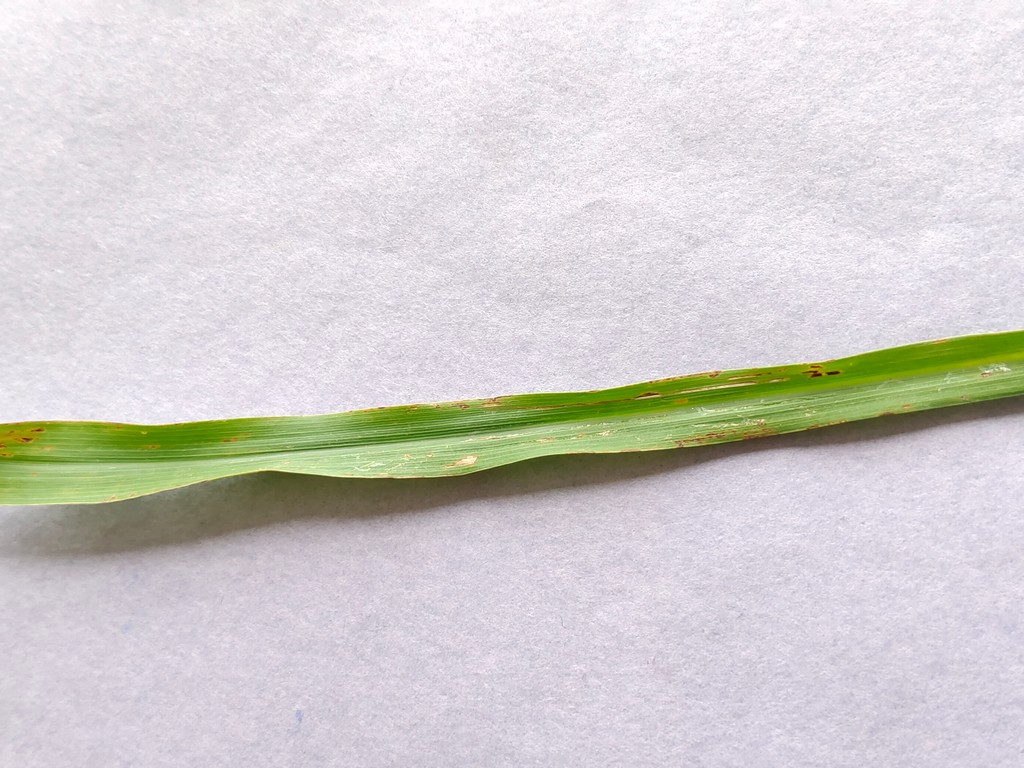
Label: Unhealthy